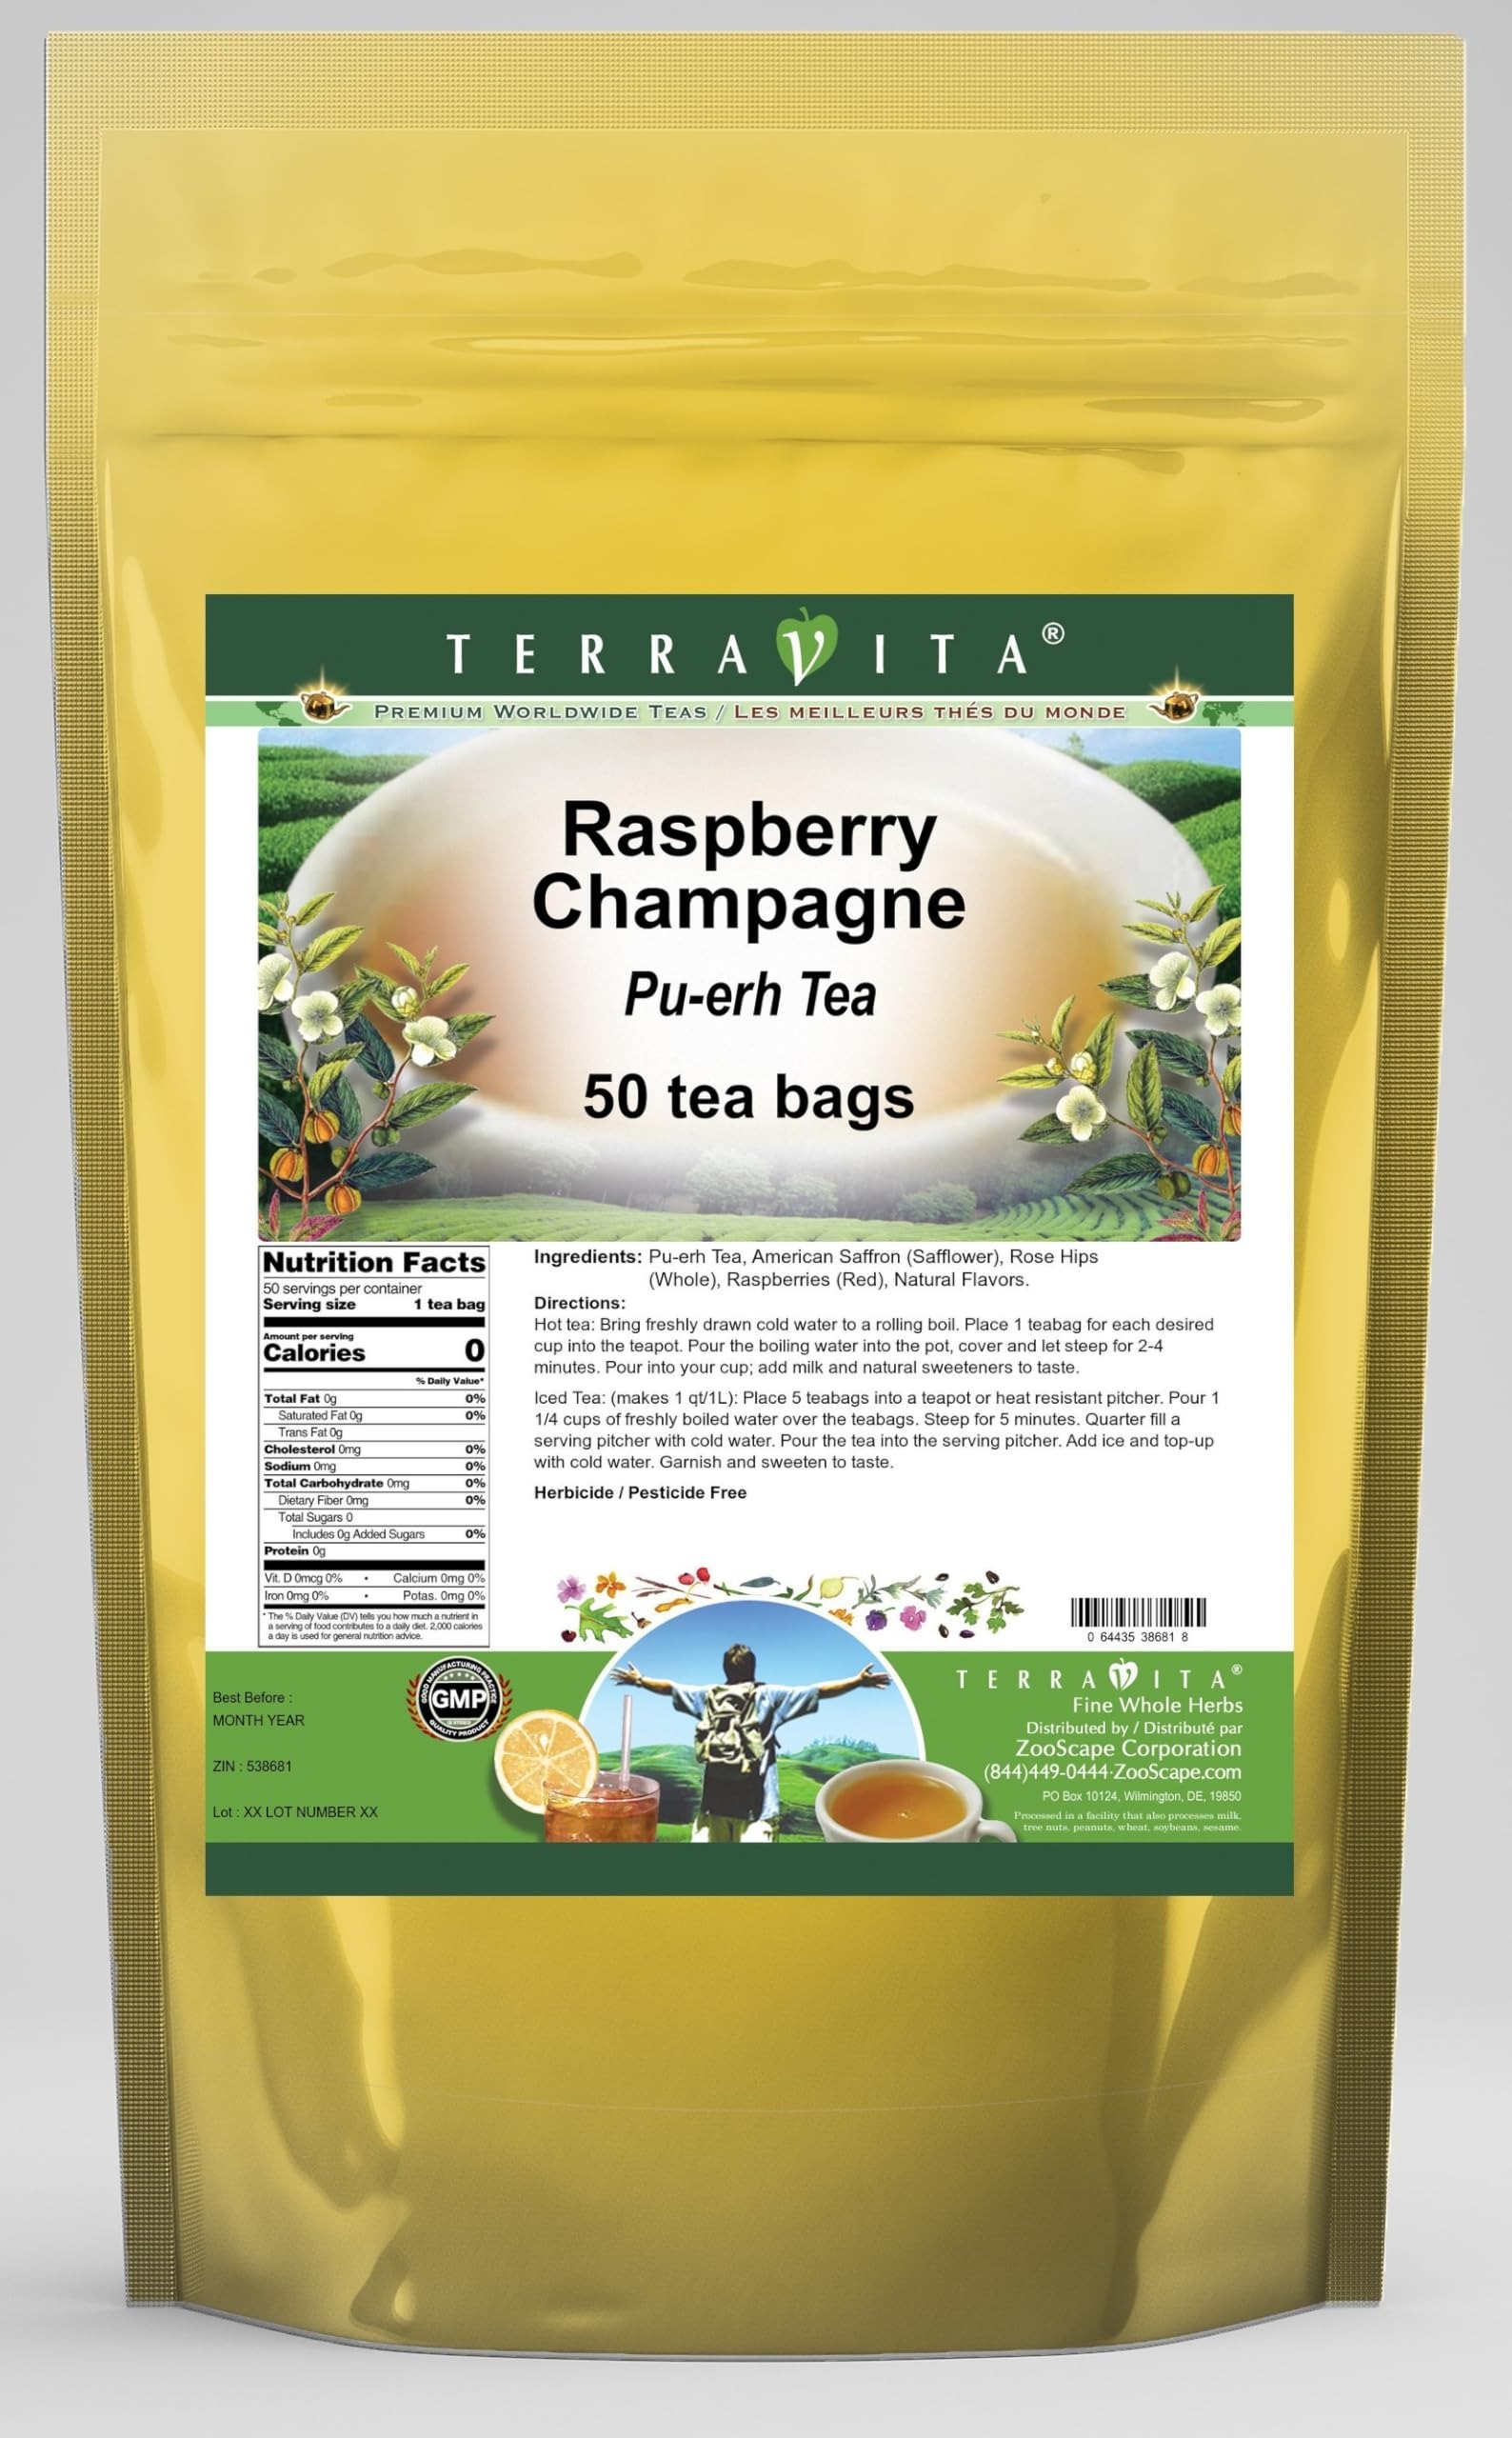
Item Name: Raspberry Champagne Pu-erh Tea (50 tea bags, ZIN: 538681) - 2 Pack
Bullet Point 1: Our Raspberry Champagne Pu-erh Tea is a terrific flavored Pu-erh tea with American Saffron (Safflower), Rose Hips and Raspberries (Red) that you can enjoy again and again! You will really enjoy the special Raspberry Champagne aroma and taste! - Ingredients: Pu-erh tea, American Saffron (Safflower), Rose Hips, Raspberries (Red) and Natural Raspberry Champagne Flavor.
Bullet Point 2: No fillers.
Bullet Point 3: Manufacturer: TerraVita
Bullet Point 4: Size: 50 tea bags
Bullet Point 5: Pu-erh Tea Bags - Packed in a convenient upright pouch!
Product Description: Our Raspberry Champagne Pu-erh Tea is a terrific flavored Pu-erh tea with American Saffron (Safflower), Rose Hips and Raspberries (Red) that you can enjoy again and again! You will really enjoy the special Raspberry Champagne aroma and taste! - Ingredients: Pu-erh tea, American Saffron (Safflower), Rose Hips, Raspberries (Red) and Natural Raspberry Champagne Flavor. - Hot tea brewing method: Bring freshly drawn cold water to a rolling boil. Place 1 teabag for each desired cup into the teapot. Pour the boiling water into the pot, cover and let steep for 2-4 minutes. Pour into your cup; add milk and natural sweeteners to taste. - Iced tea brewing method: (to make 1 liter/quart): Place 5 teabags into a teapot or heat resistant pitcher. Pour 1 1/4 cups of freshly boiled water over the teabags. Steep for 5 minutes. Quarter fill a serving pitcher with cold water. Pour the tea into the serving pitcher. Add ice and top-up with cold water. Garnish and sweeten to taste. - TerraVita is an exclusive line of premium-quality, natural source products that use only the finest, purest and most potent ingredients found around the world. TerraVita is hallmarked by the highest possible standards of purity, potency, stability and freshness. All of our products are prepared with the highest elements of quality control, from raw materials through the entire manufacturing process, up to and including the moment that the bottles or bags are sealed for freshness and shipped out to you. Our highest possible standards are certified by independent laboratories and backed by our personal guarantee. - TerraVita exists to meet and ensure your family's health and wellness without the harmful effects of chemicals and health products. We strive to make all of our products affordable and reliable and are
Value: 100.0
Unit: Count

Price: 39.71